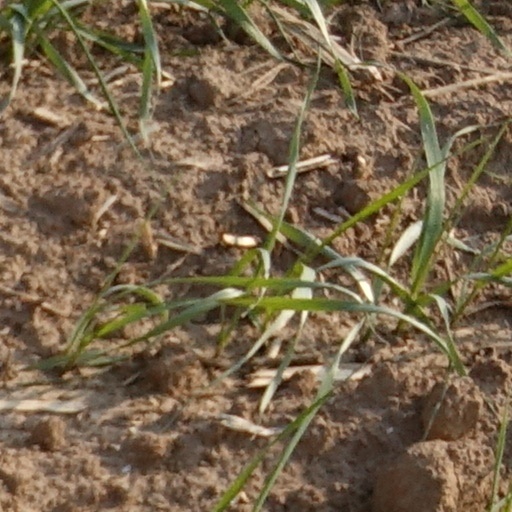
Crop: wheat